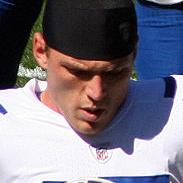
Age: 24